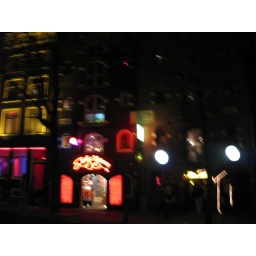
there is a girl clad only in her underwear behind each neon lit window